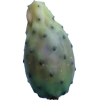
Label: cactus_fruit_green